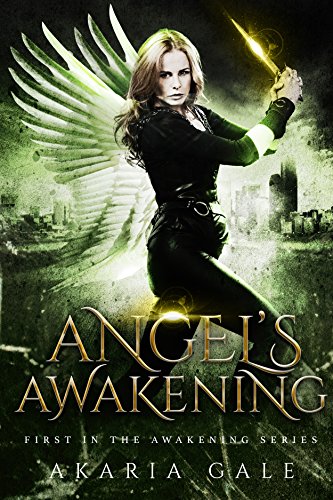
Angel's Awakening
Category: Buy a Kindle
Review ⭐⭐⭐⭐⭐   "Could not put it down. It gives a fresh aspect to a Romeo and Juliet type story line. Not your typical romance." ~ Robin Vaughan, Amazon Reviewer About the Author Akaria Gale lives in Brooklyn with her husband, children and a disgruntled cat. She is a native New Yorker, slow cooker enthusiast, hard cider advocate who occasionally finds time to write about the secret world right underneath our noses. One day she hopes to give winter the middle finger and become a beach bum.
Features: Duty vs Desire. Loyalty vs Love. Heaven vs Hell. When the stakes are this high, does love stand a chance?Disgraced and demoted for two thousand years, Charouth has one final mission before regaining her status as one of Heaven's Elite; criss-cross the globe in search of five rare artifacts to prevent Satan's escape from Hell. A random underground skirmish puts her face to face with Satan's top relic hunter and her ex-lover, Azazel. For centuries, she mourned his death. Now he's alive and well and all too eager to rekindle their relationship. She wants to trust him, but centuries in Satan's service has taken its toll. He's not the man she once loved.Two thousand years ago, their passion defied Heaven and Hell. Will love blossom again, or will ancient allegiances tear them apart forever?Soar into a new adventure. Get awakened today!